Abdullah Hussein Jebara

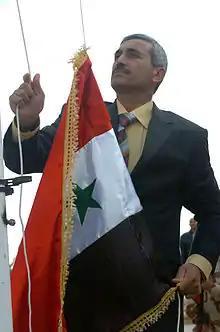
Jebara in Tikrit in 2005.

Abdullah Hussein Mohammed Jebara al-Jubouri (1 July 1957 – 29 March 2011) was an Iraqi politician and former soldier who served as the Deputy Governor of Saladin province between 2004 and 2009.